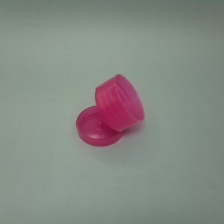
Color: red/orange/pink/fuchsia/brown
Cap type: flip-top cap